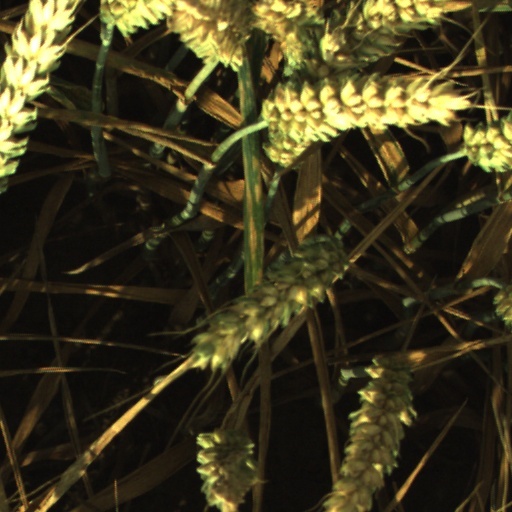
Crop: wheat